Buxton, Victoria

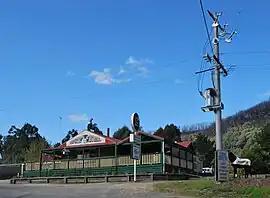
The Buxton Hotel

Buxton is a town north-east of Melbourne in the Australian state of Victoria. At the 2021 census, Buxton had a population of 591.